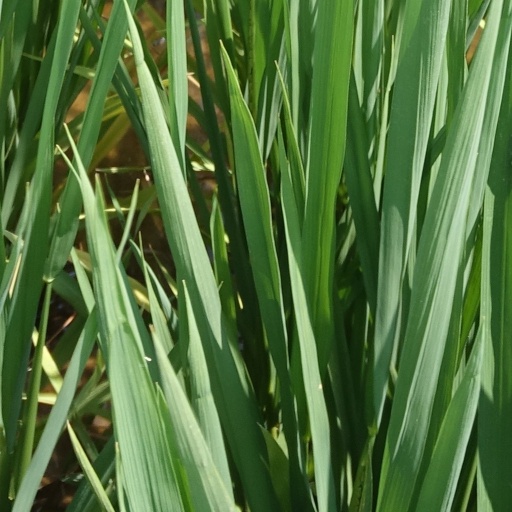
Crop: rice